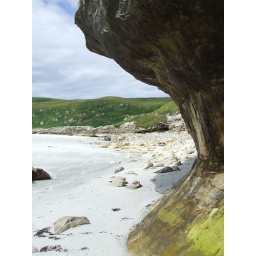
The power of the ocean - wave cut pattern in the very soft rock on the West side of Eigg.